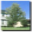
Label: maple_tree